List of classical double bass players

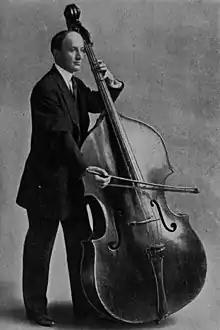
Umberto Buldrini, principal double bass with the New York Philharmonic

Classical double bass players are performers who play the double bass, the largest and lowest-pitched commonly played bowed string instrument. They perform European art music ranging from Baroque suites and Mozart-era Classical pieces to contemporary and avant-garde works in a variety of settings, ranging from large symphony orchestras to small chamber groups, or as soloists. Historical double bassists such as Domenico Dragonetti (1763–1846) and Giovanni Bottesini (1821–1889) established a tradition for playing the instrument that was carried on in the 20th and 21st century with a number of double bass players.